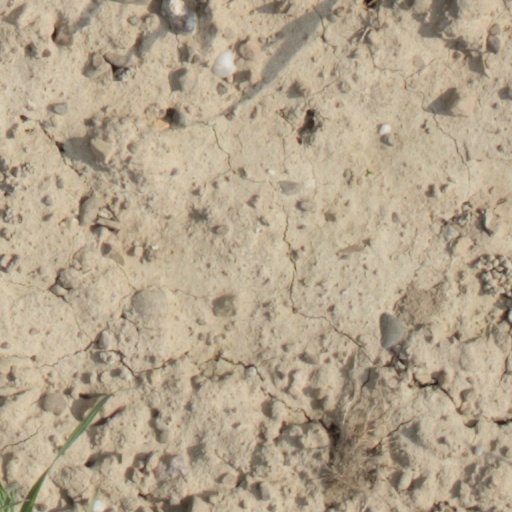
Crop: wheat